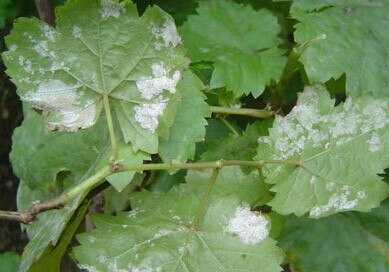
Plant: Grape
Disease: grape downy mildew